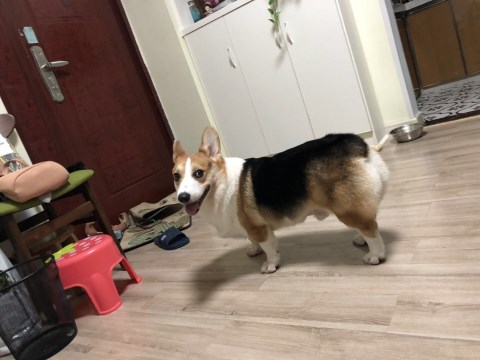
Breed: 2909-n000116-Cardigan